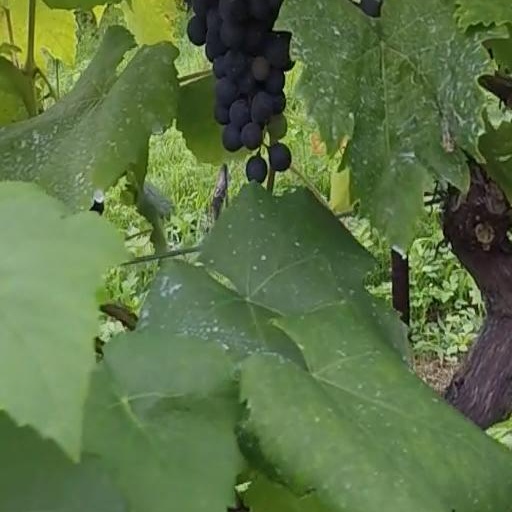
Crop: grape